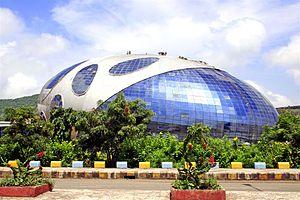
Pune, aussi appelé Poona et anciennement nommée Punevadi, est la deuxième ville de l'État indien du Maharashtra après Bombay, à 120 km au sud-est de laquelle elle se situe, et la huitième plus grande métropole d'Inde. Ses 3,75 millions d'habitants, les Punekaris, parlent dans leur grande majorité le marâthî.
Infosys Technologies Limited est une société indienne de prestation de services informatiques qui a été créée en 1981 par un groupe de sept hommes d'affaires indiens. Infosys Limited est spécialisée dans le conseil, la technologie, l'externalisation et les services de nouvelle génération.